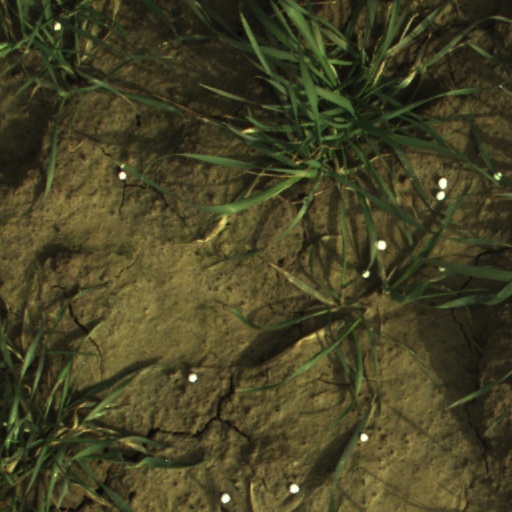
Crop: wheat